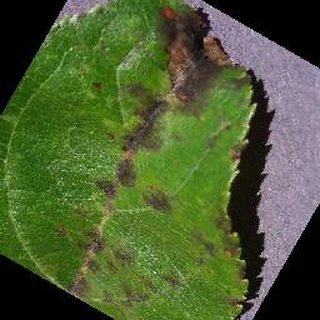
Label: apple_apple_scab